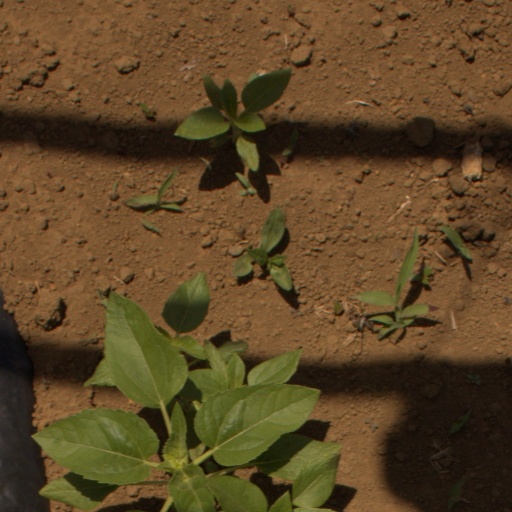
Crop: Jerusalem artichoke